Lillian Leach

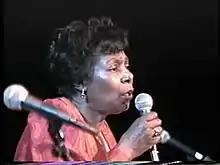

Lillian Leach (December 20, 1936 – April 26, 2013), also known by her married name, Lillian Leach Boyd, was an American singer who performed lead vocals with the Bronx-based doo-wop group the Mellows. She was noted for her mellifluous voice and wistful singing style. The Mellows recorded several hit songs in the 1950s, including "Smoke From Your Cigarette", "Yesterday's Memories", and "How Sentimental Can I Be?"